Tregear, Cornwall

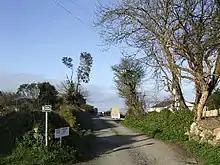
The road to Tregear

Tregear is a hamlet near Garras in the parish of Mawgan in Meneage, Cornwall, England, United Kingdom. It should be distinguished from Tregear in the parish of Gerrans.